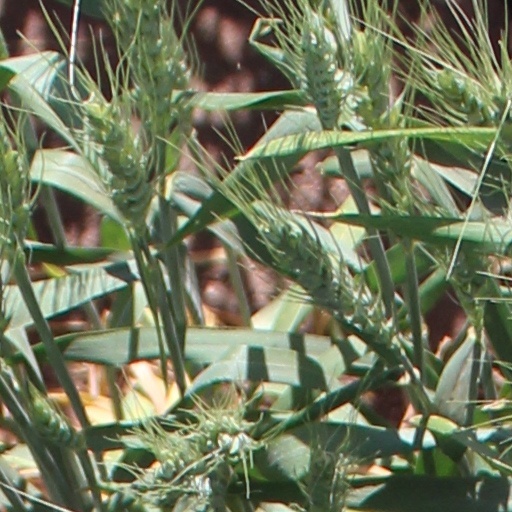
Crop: wheat